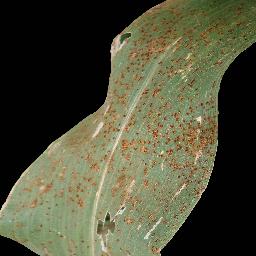
Label: Corn___Common_rust